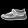
Label: Sneaker